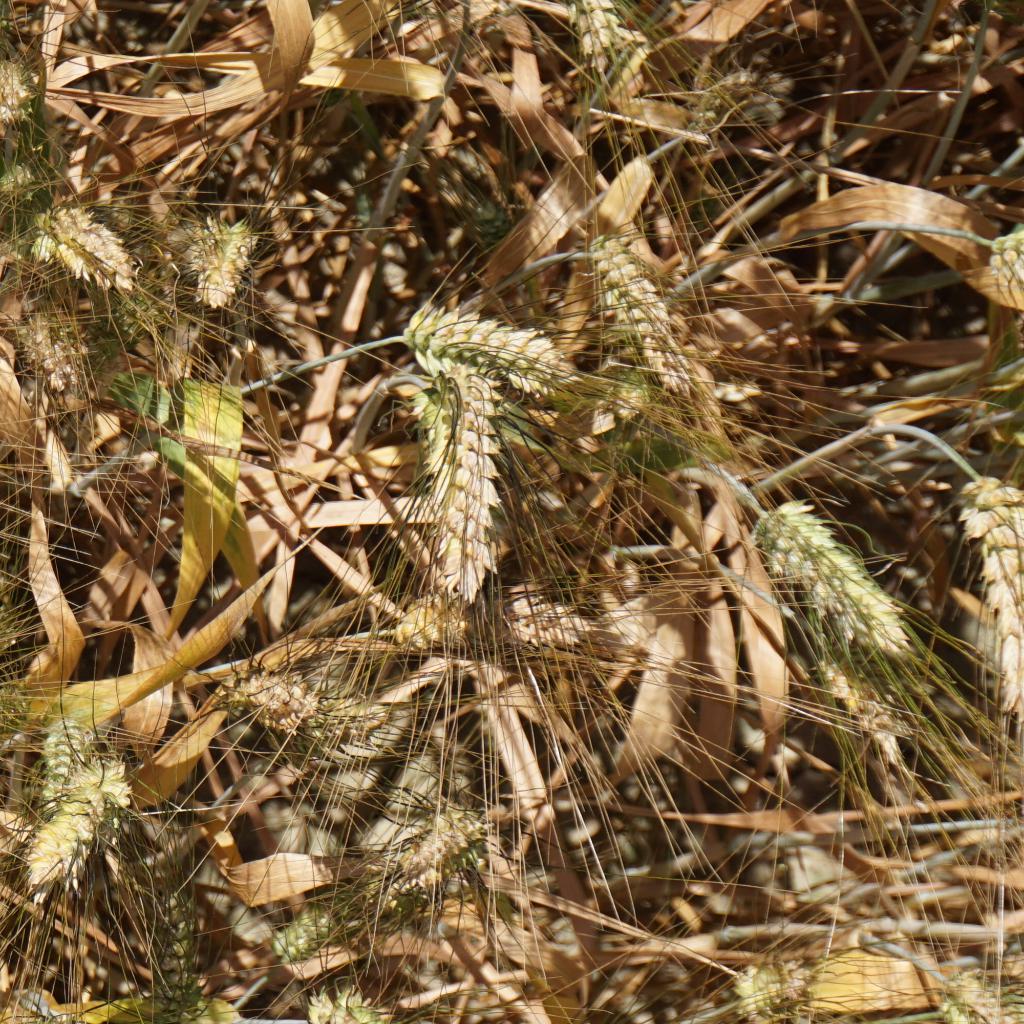
Country: France
Location: Gréoux
Wheat development stage: Filling - Ripening